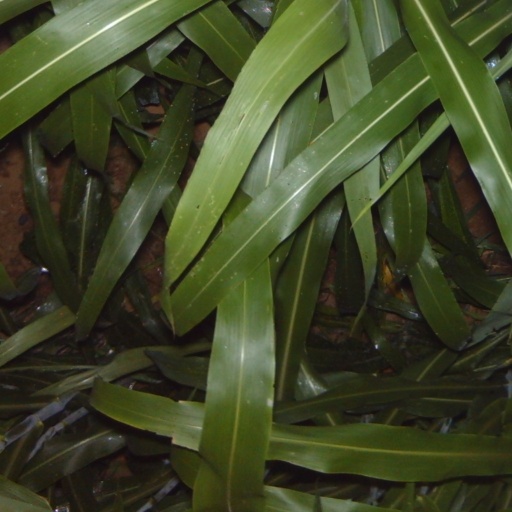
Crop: sorghum